ÉCU The European Independent Film Festival

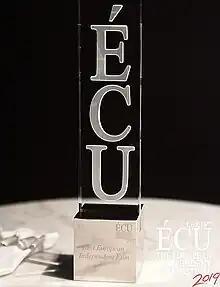
ÉCU prize 2019

The 14th ÉCU - The European Independent Film Festival took place from 5–7 April 2019 at Cinema Les 7 Parnassiens in Paris. The participants of the festival enjoyed the screening of 79 independent films, workshops dedicated to the filmmaking industry together with #sheshoots, a discussion panel focused on women filmmakers and actresses. In addition, there was the possibility to meet the directors and asked them everything about their film. Afterparties and live music performances were organised to close every day of the festival.